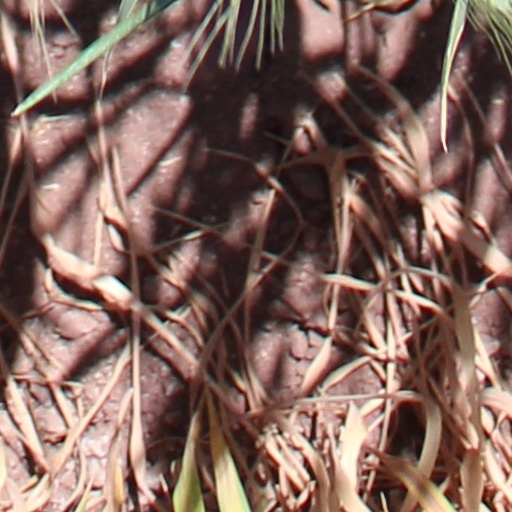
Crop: wheat